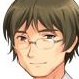
Portrait style: Anime Portrait